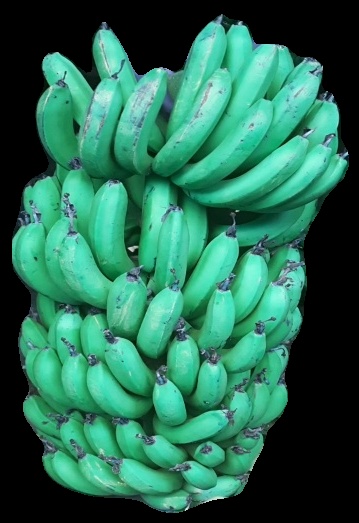
Variety: pachbale
Grade: grade1